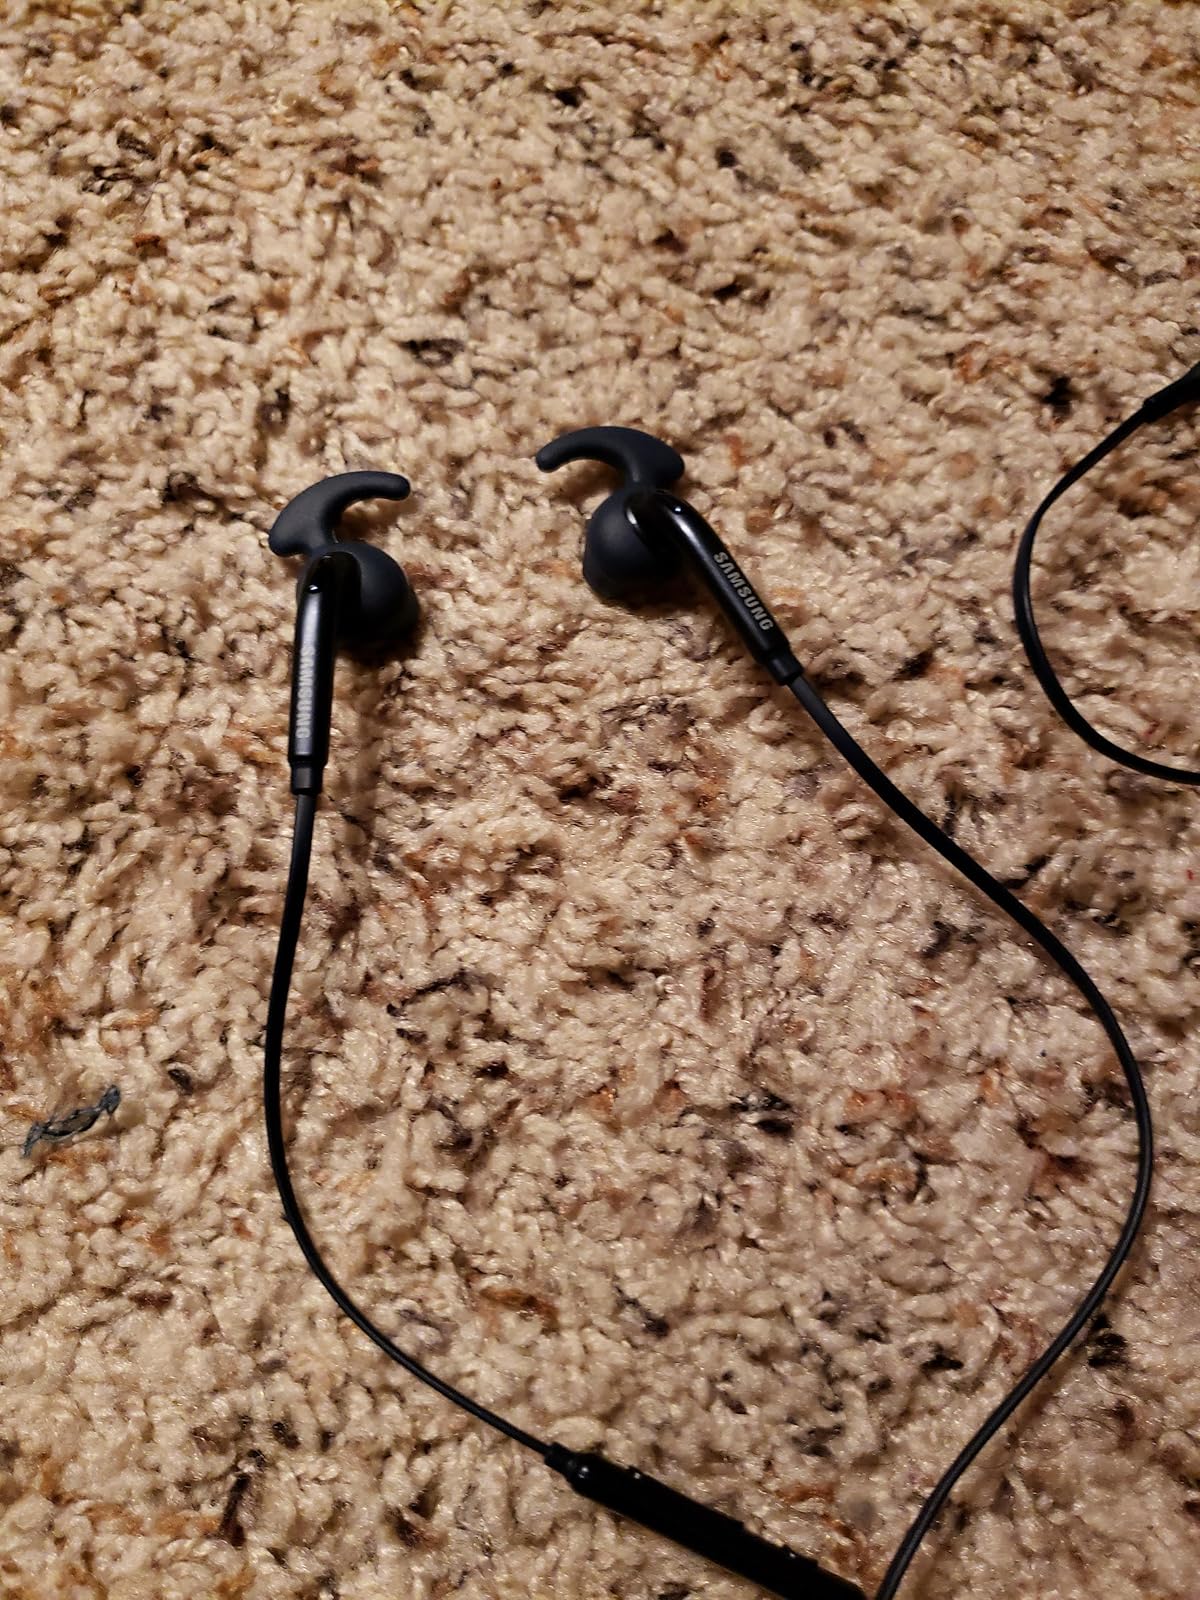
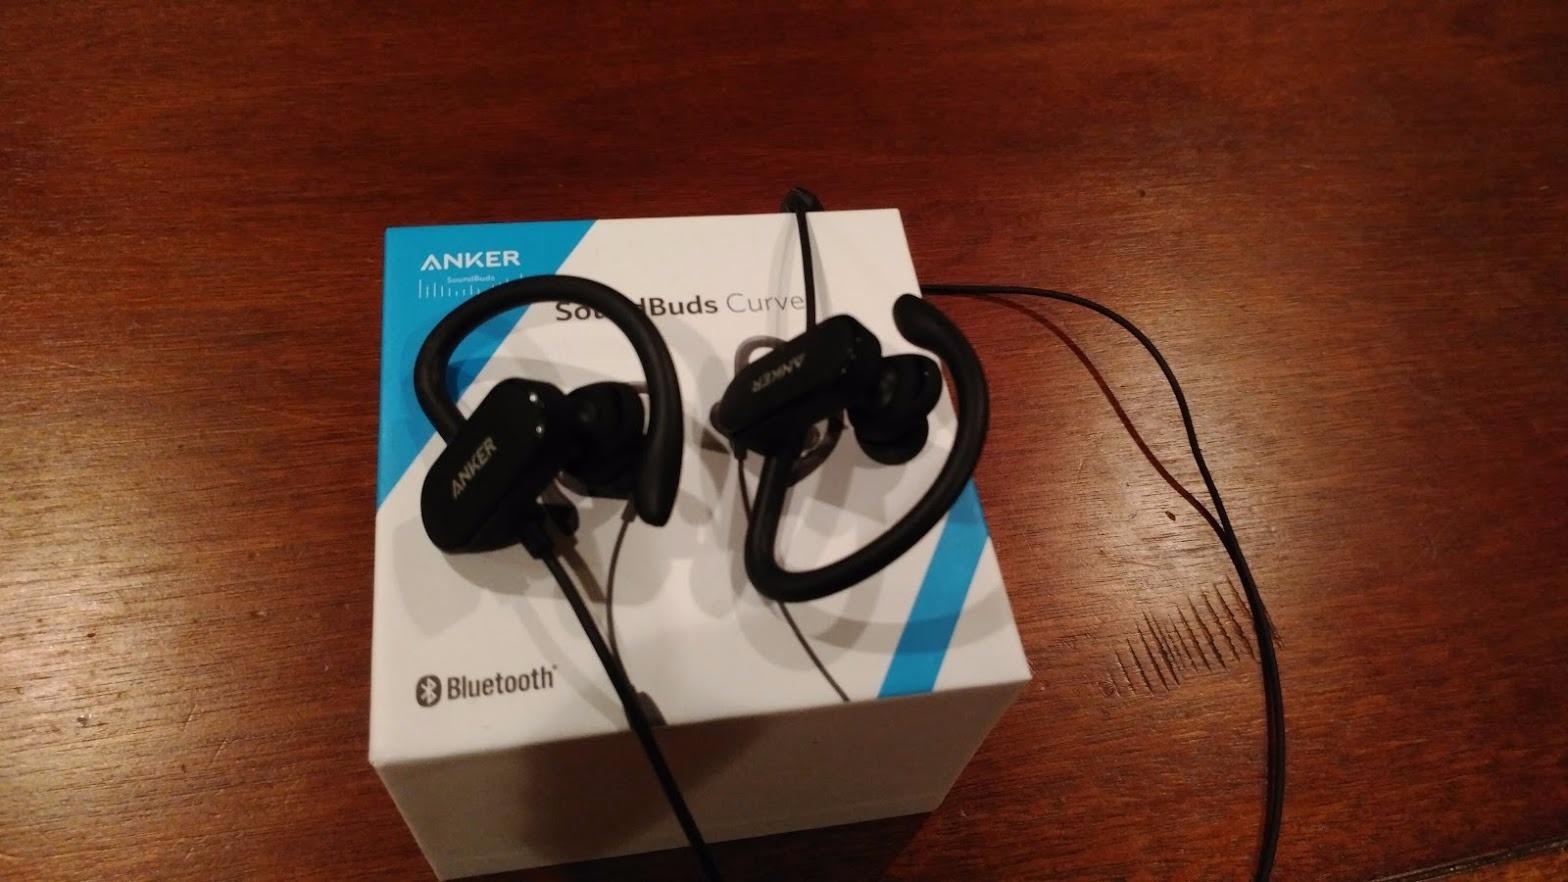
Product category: headphones
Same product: no